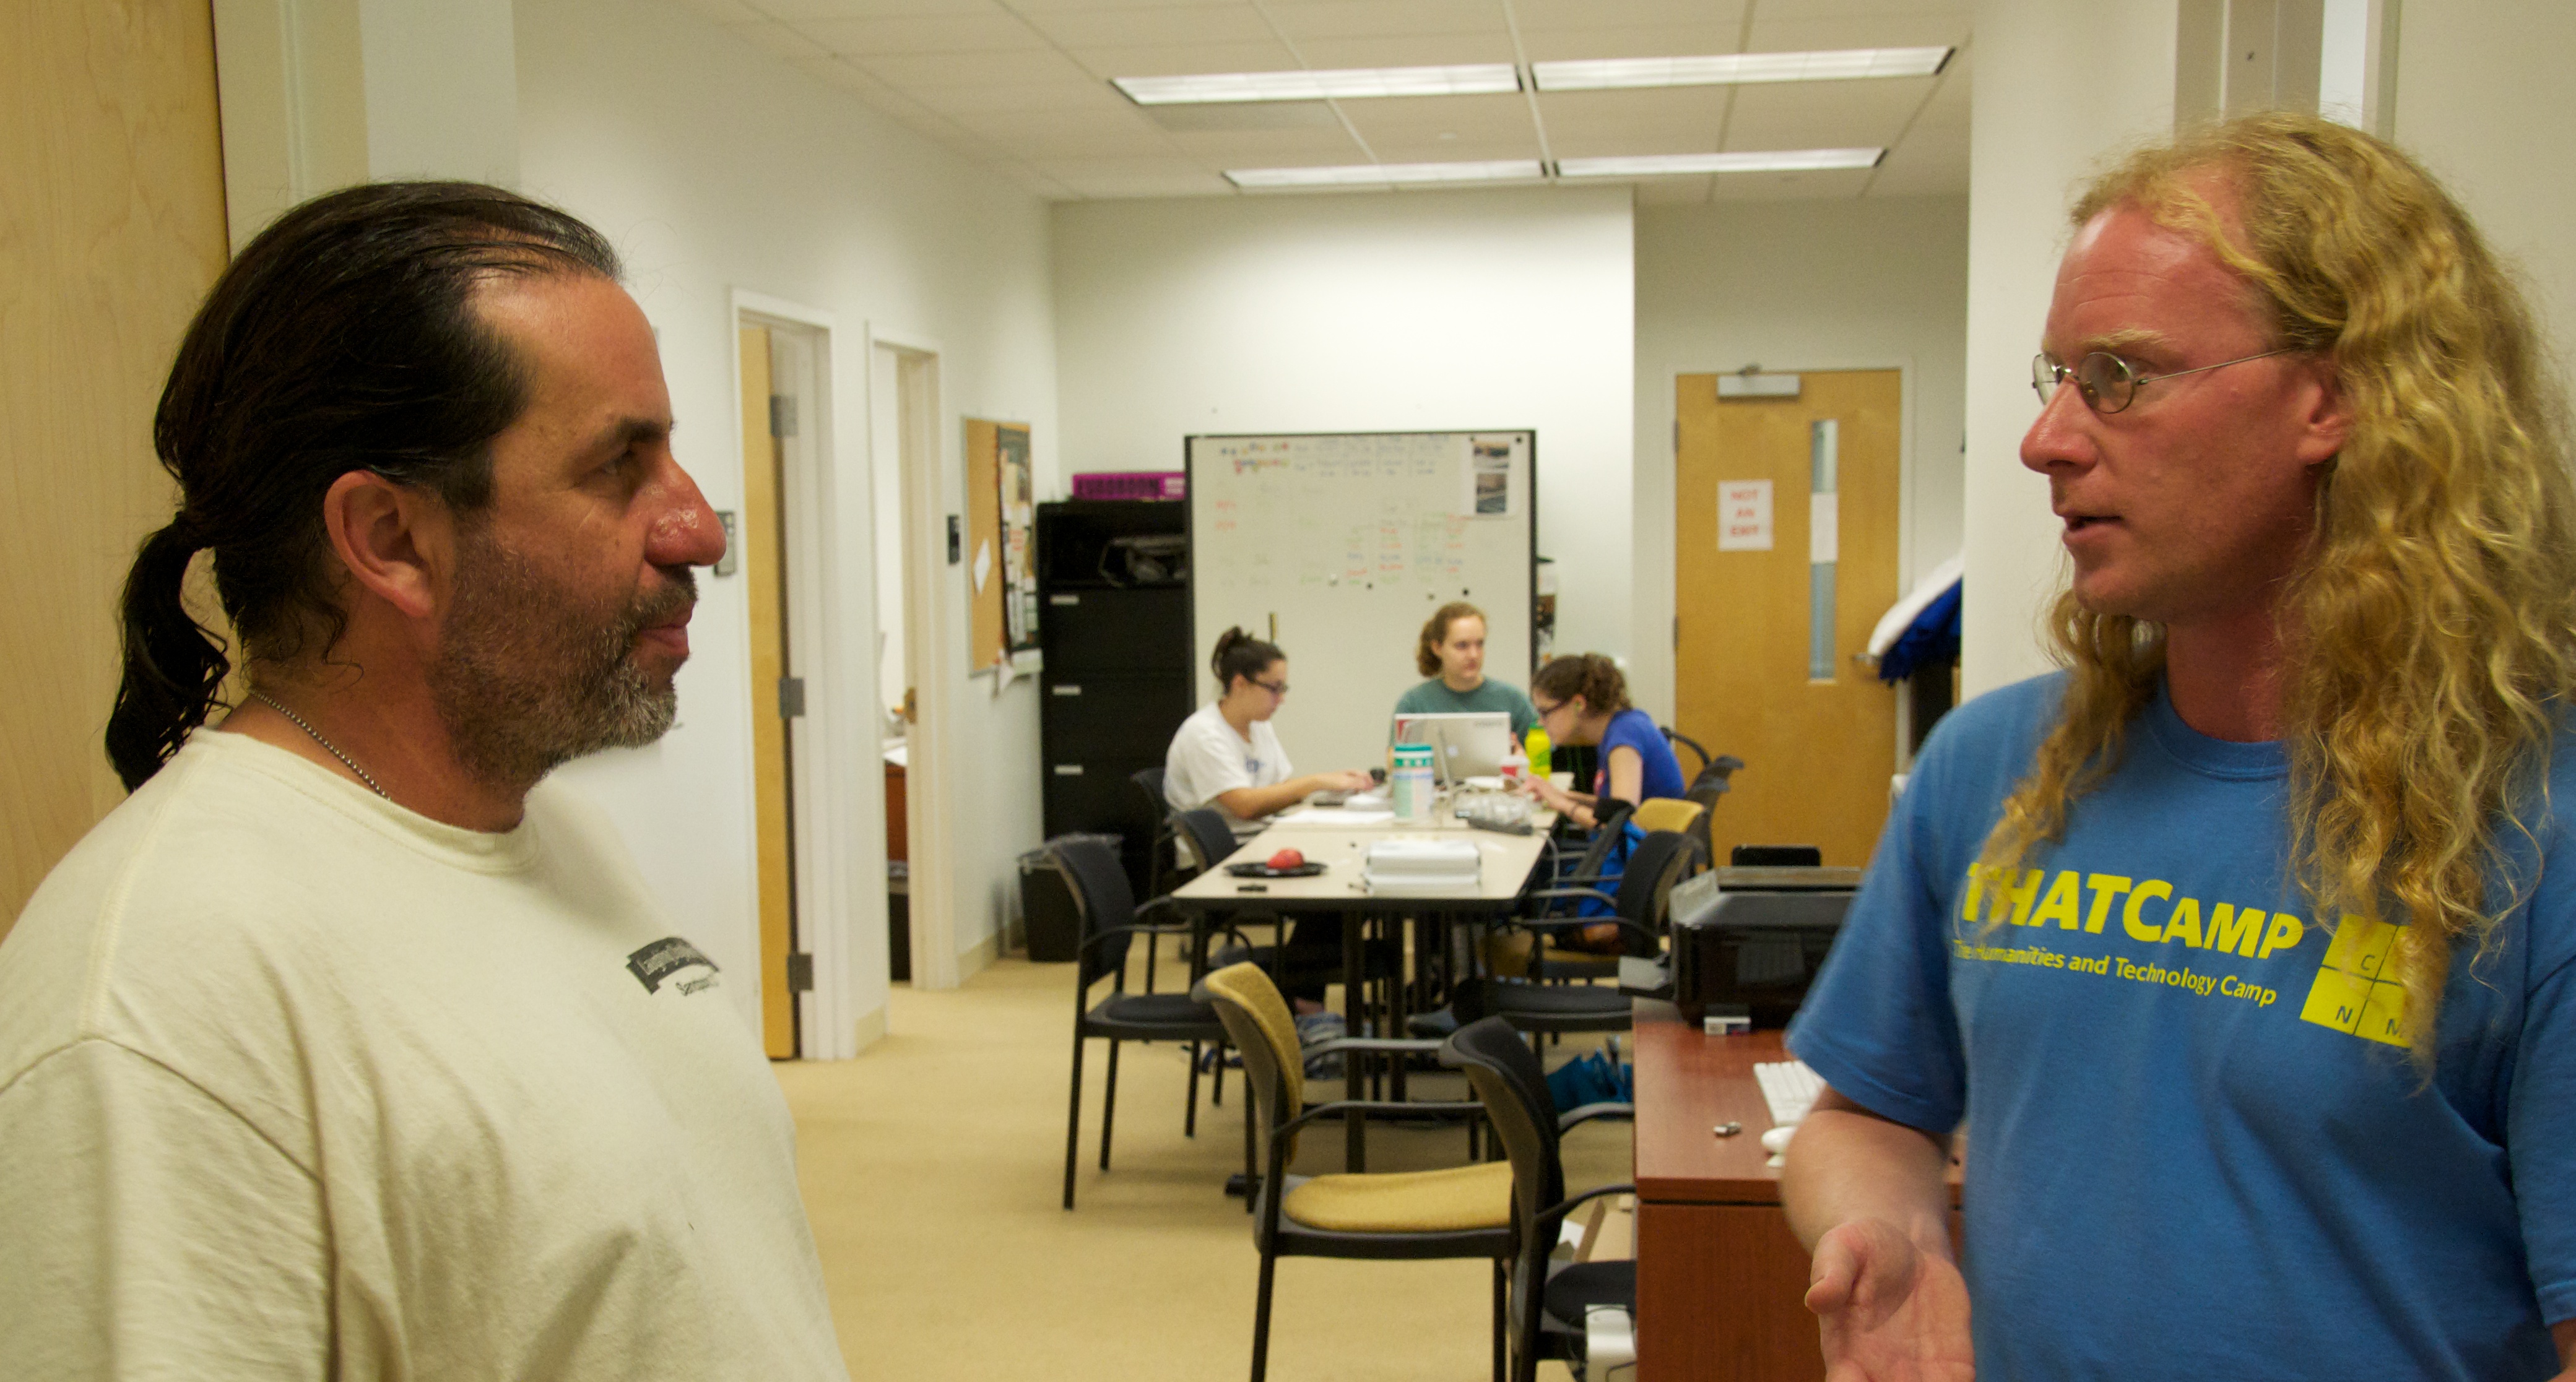
person, community, professional, odyssey